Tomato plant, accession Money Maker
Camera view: vertical (180 deg); turntable rotation: 90 degrees
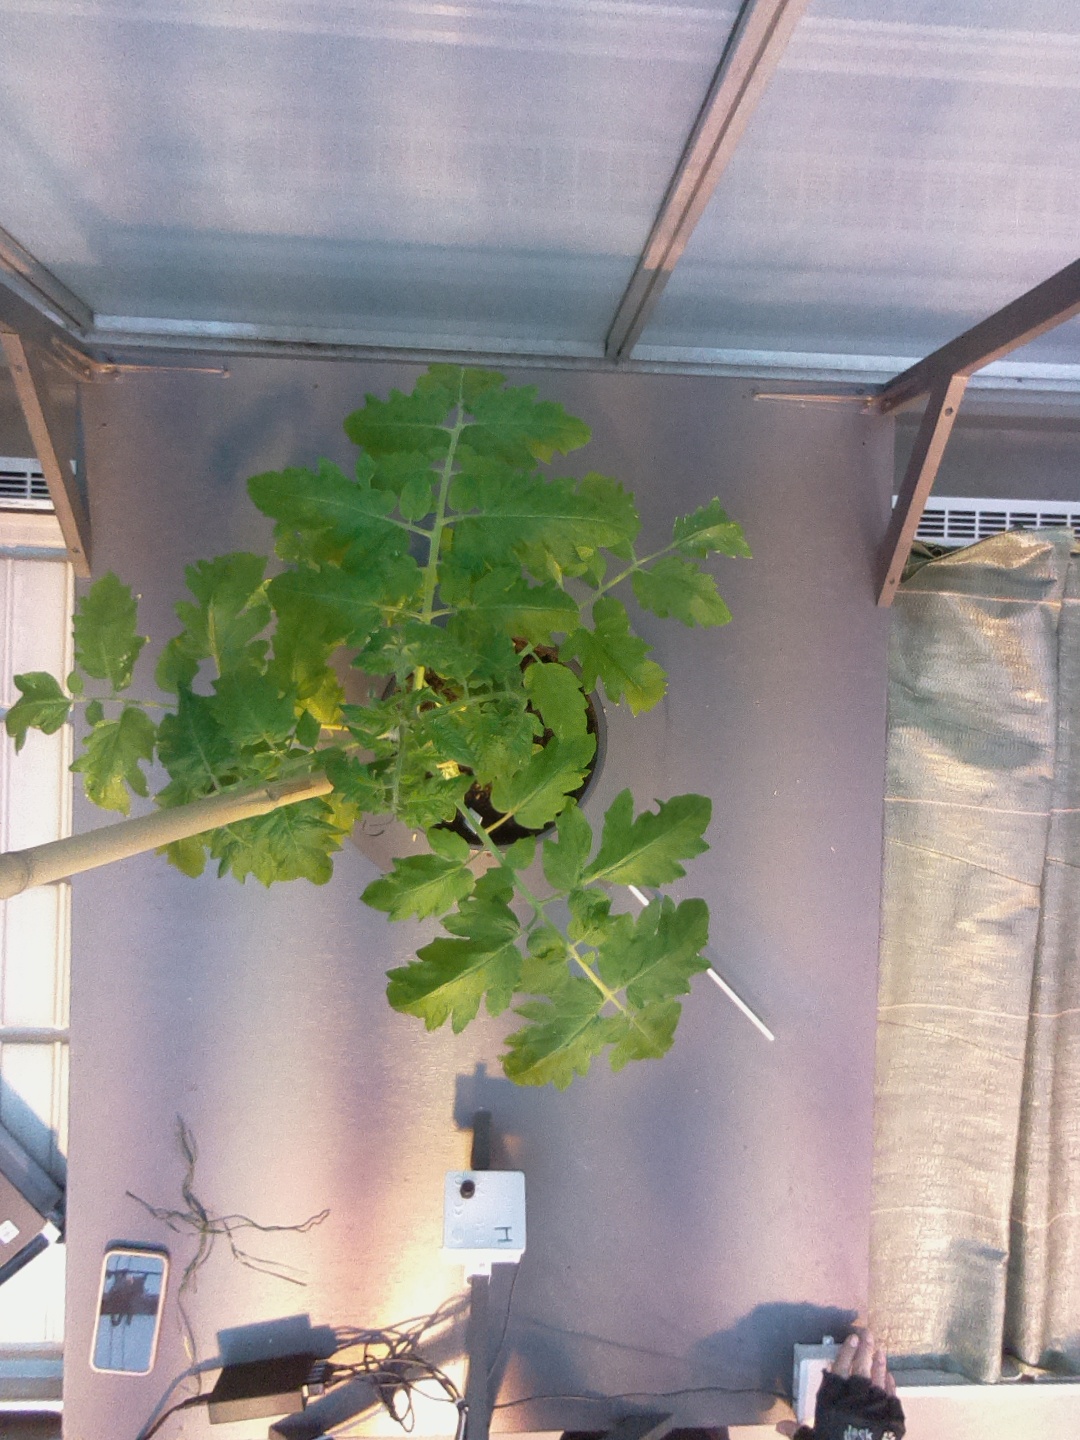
BBCH growth stage 51: First inflorence visible, visible closed flower bud